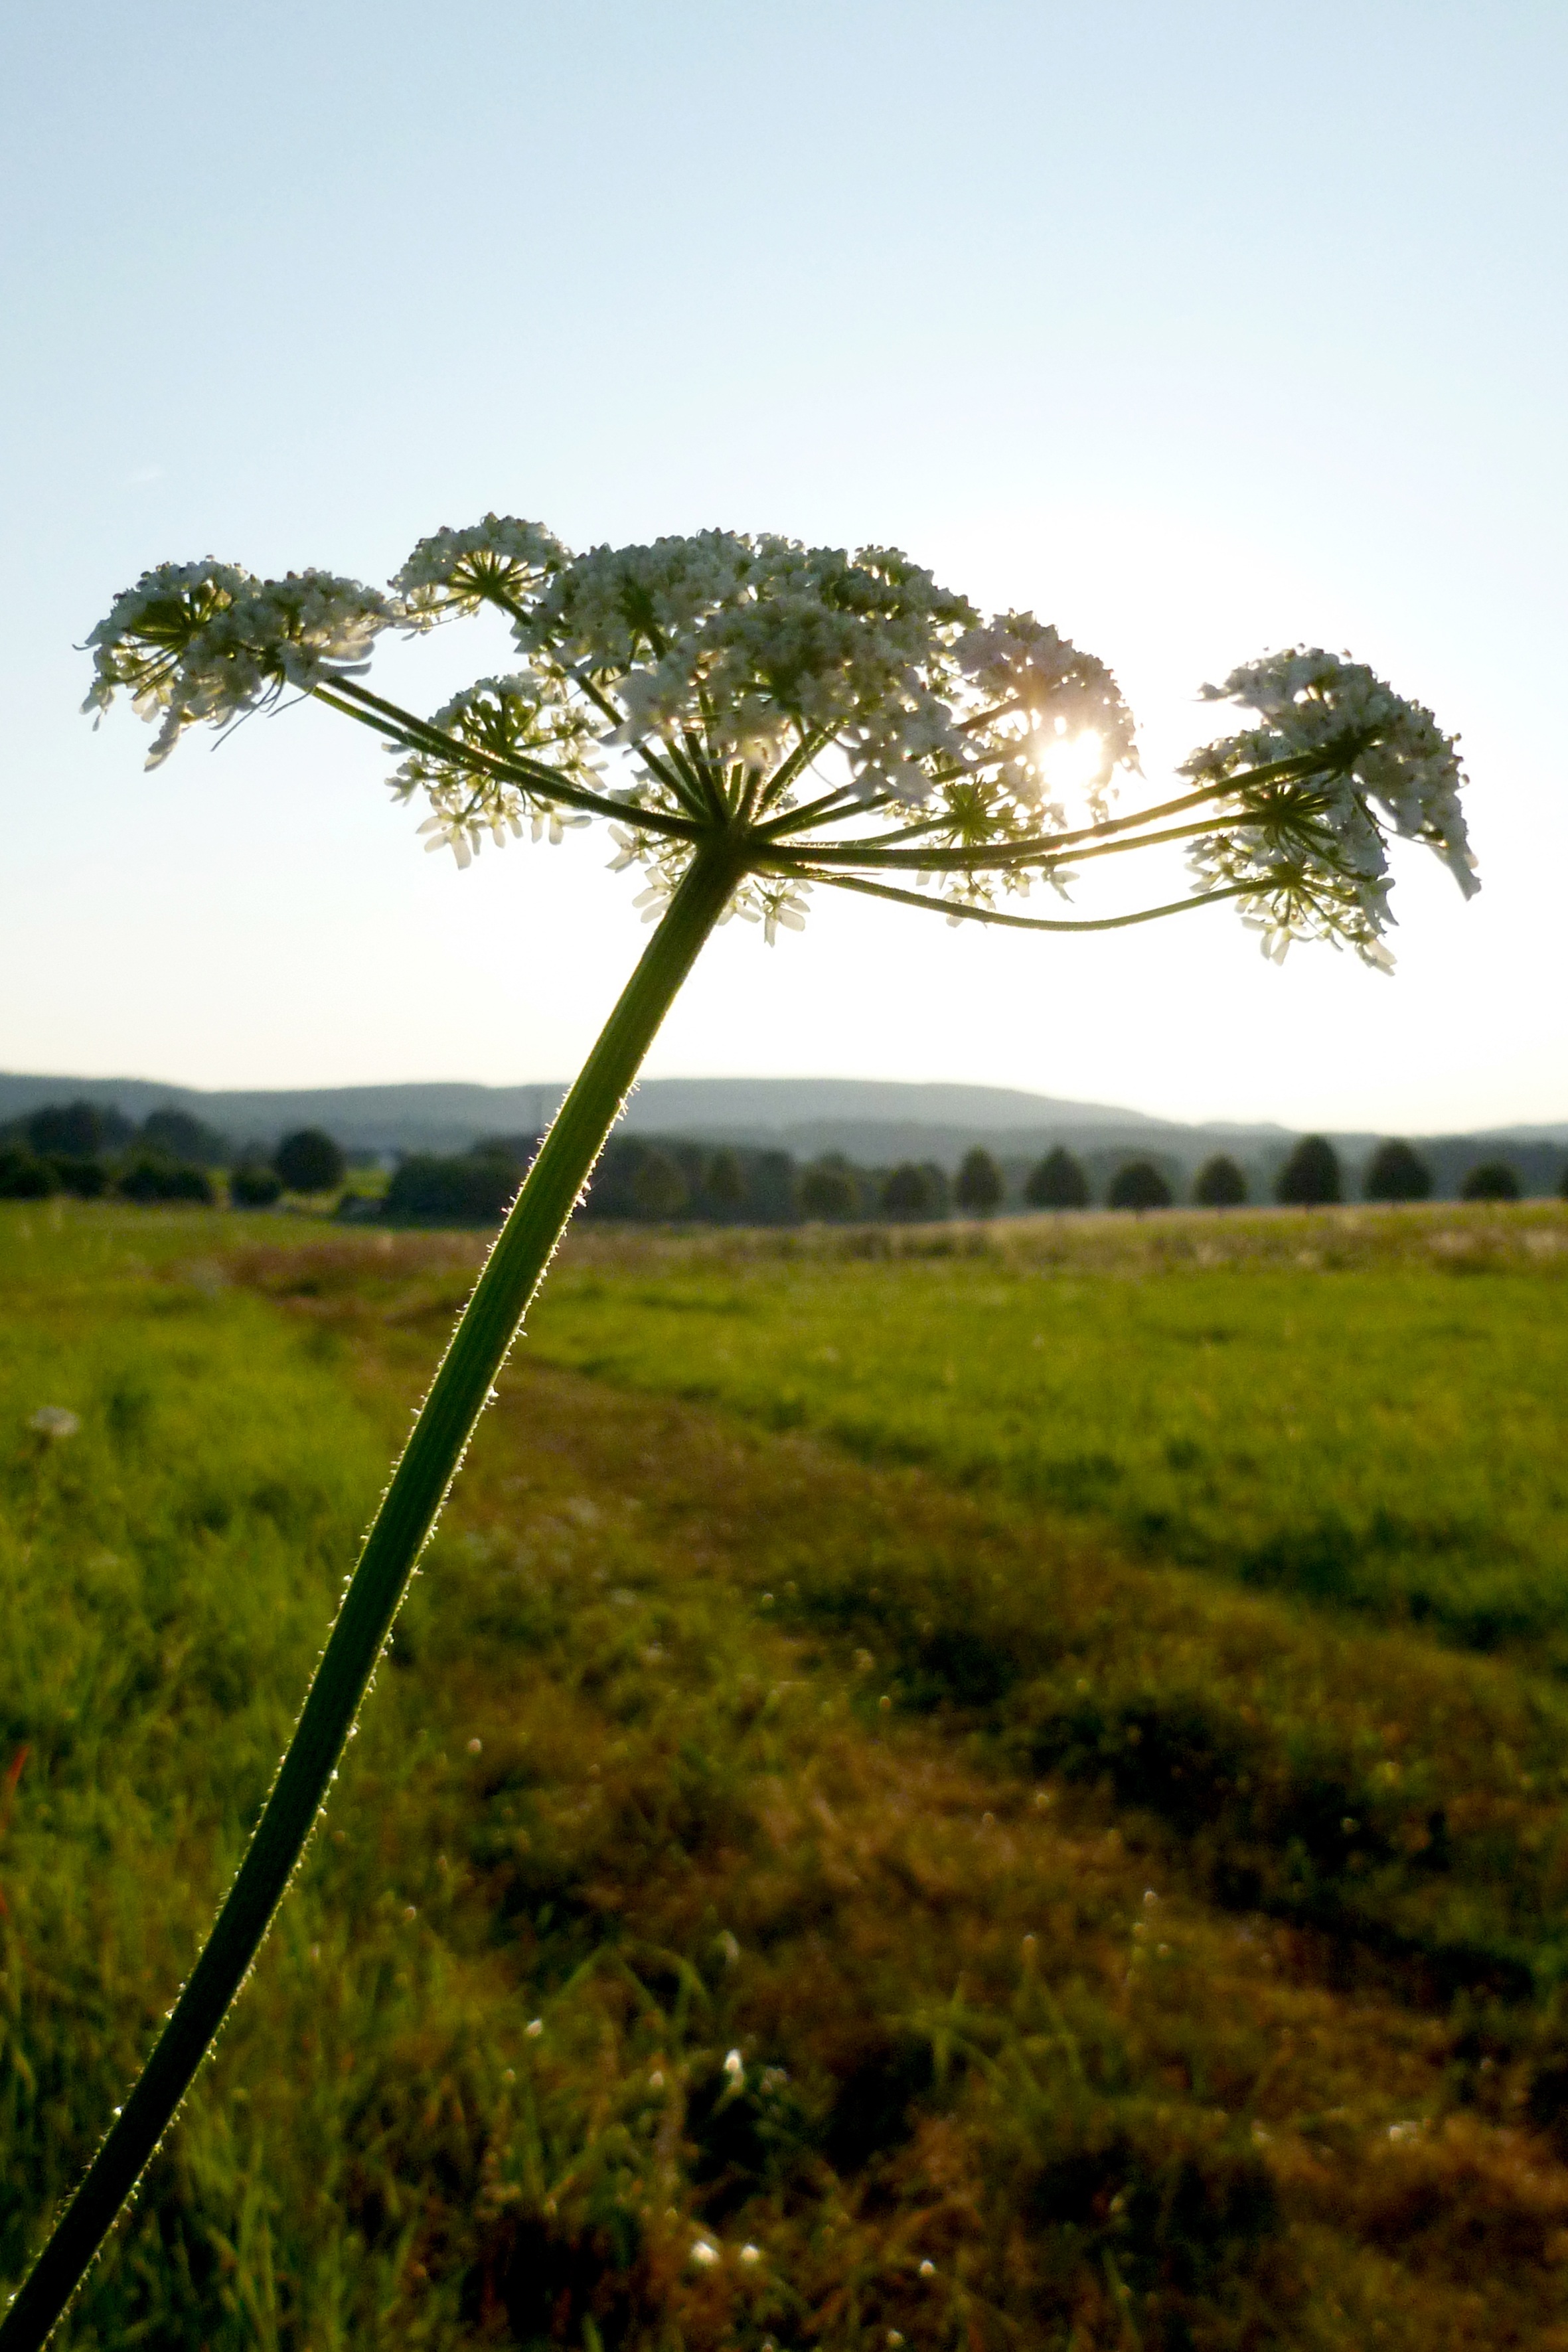
tree, nature, grass, branch, plant, field, meadow, leaf, flower, wind, summer, dusk, green, soil, botany, agriculture, flora, savanna, pointed flower, ecosystem, yarrow, medicinal plant, rural area, flowering plant, grass family, plant stem, woody plant, land plant, arecales, palm family